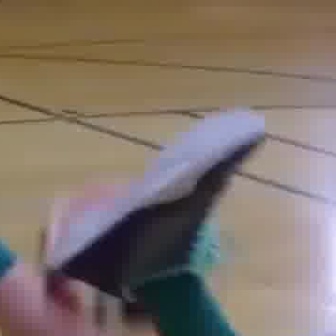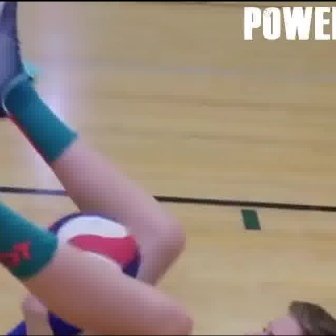
  Please identify the target specified by the bounding box [38,184,172,319] in the first image and locate it in the second image. Return the coordinates in [x_min,y_min,x_max,y_max] format.
Answer: [37,211,140,314]